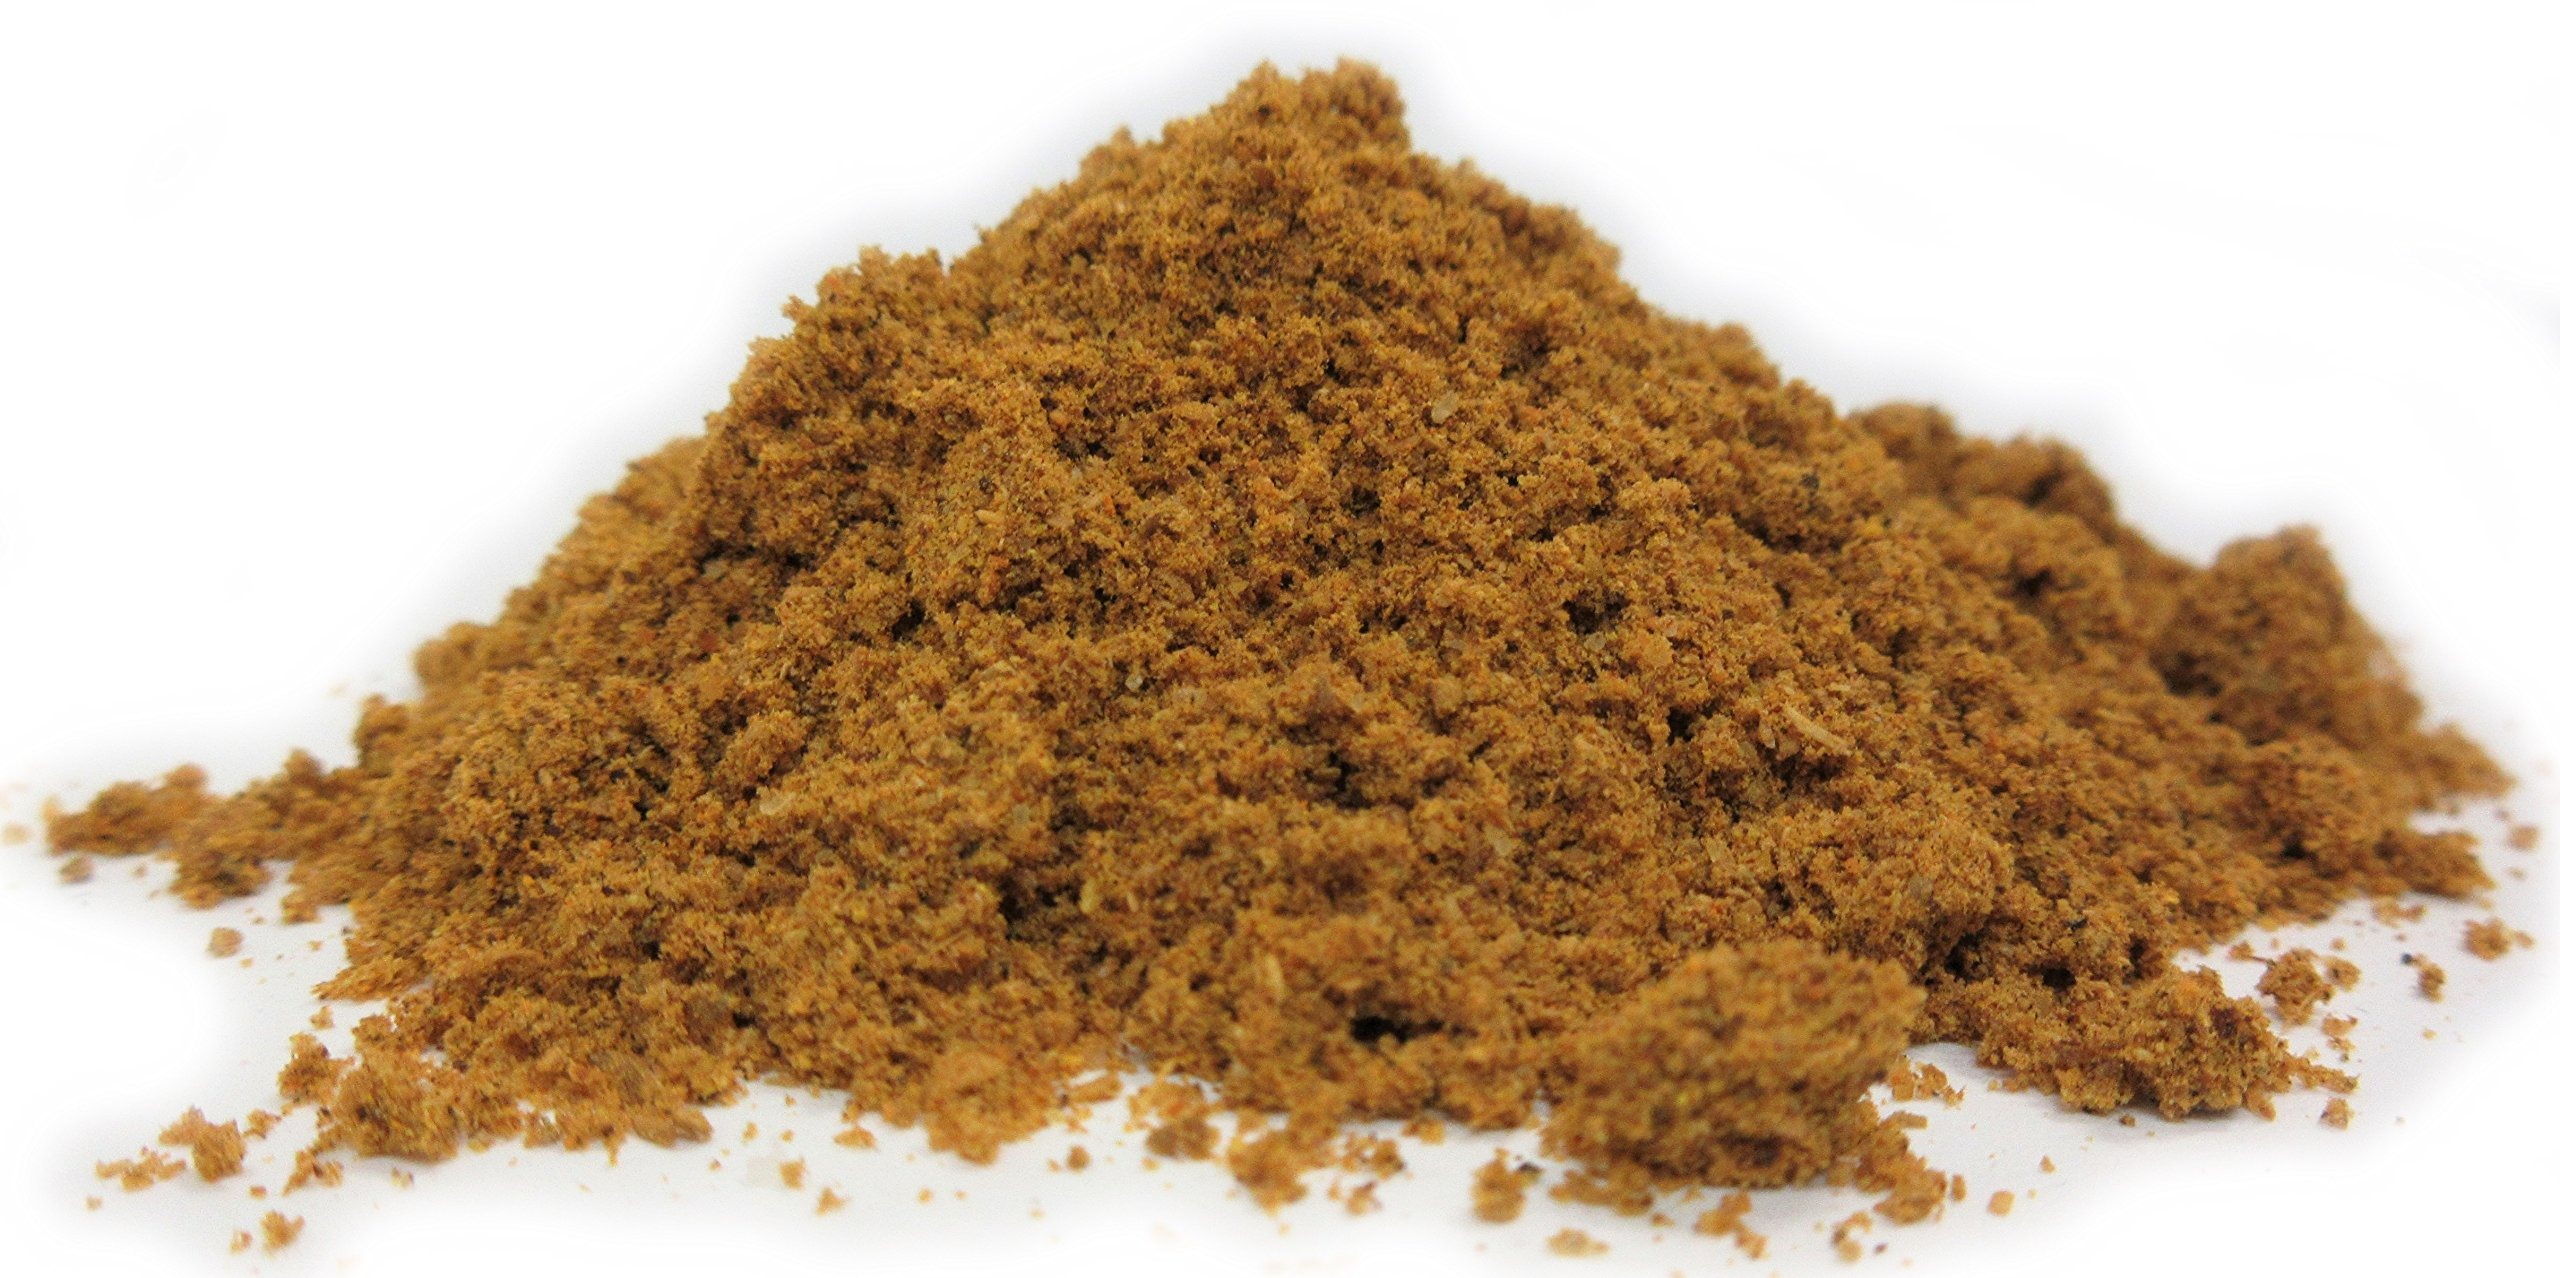
Item Name: Indian Curry Powder by Its Delish, (1 lb)
Bullet Point 1: Highest Quality Gourmet Indian Curry Spice Seasoning
Bullet Point 2: VALUE SIZE 1 lb 2 lbs 5 lbs 10 lbs Bulk bag Its Delish brand
Bullet Point 3: Enhance your culinary experience with bold, savory and hearty flavor
Bullet Point 4: Chef master! On the grill or in the kitchen, a must have for your meats, poultry, fish and veggies
Bullet Point 5: Certified Kosher OU Packaged in the USA All natural No MSG non-GMO and Gluten free
Value: 1.0
Unit: Count

Price: 18.99